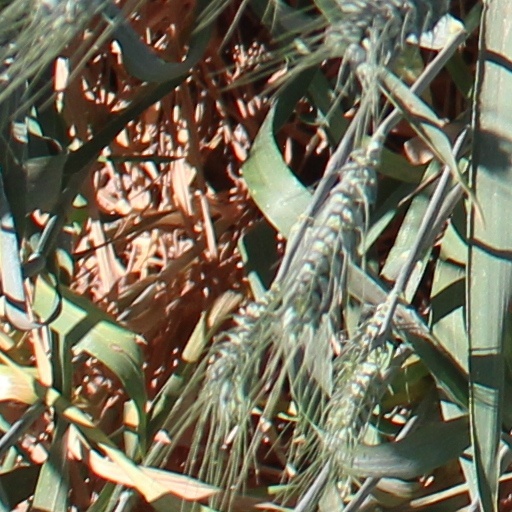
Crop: wheat